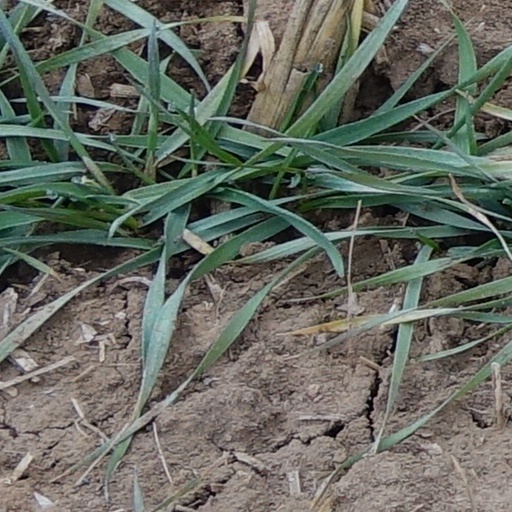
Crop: wheat